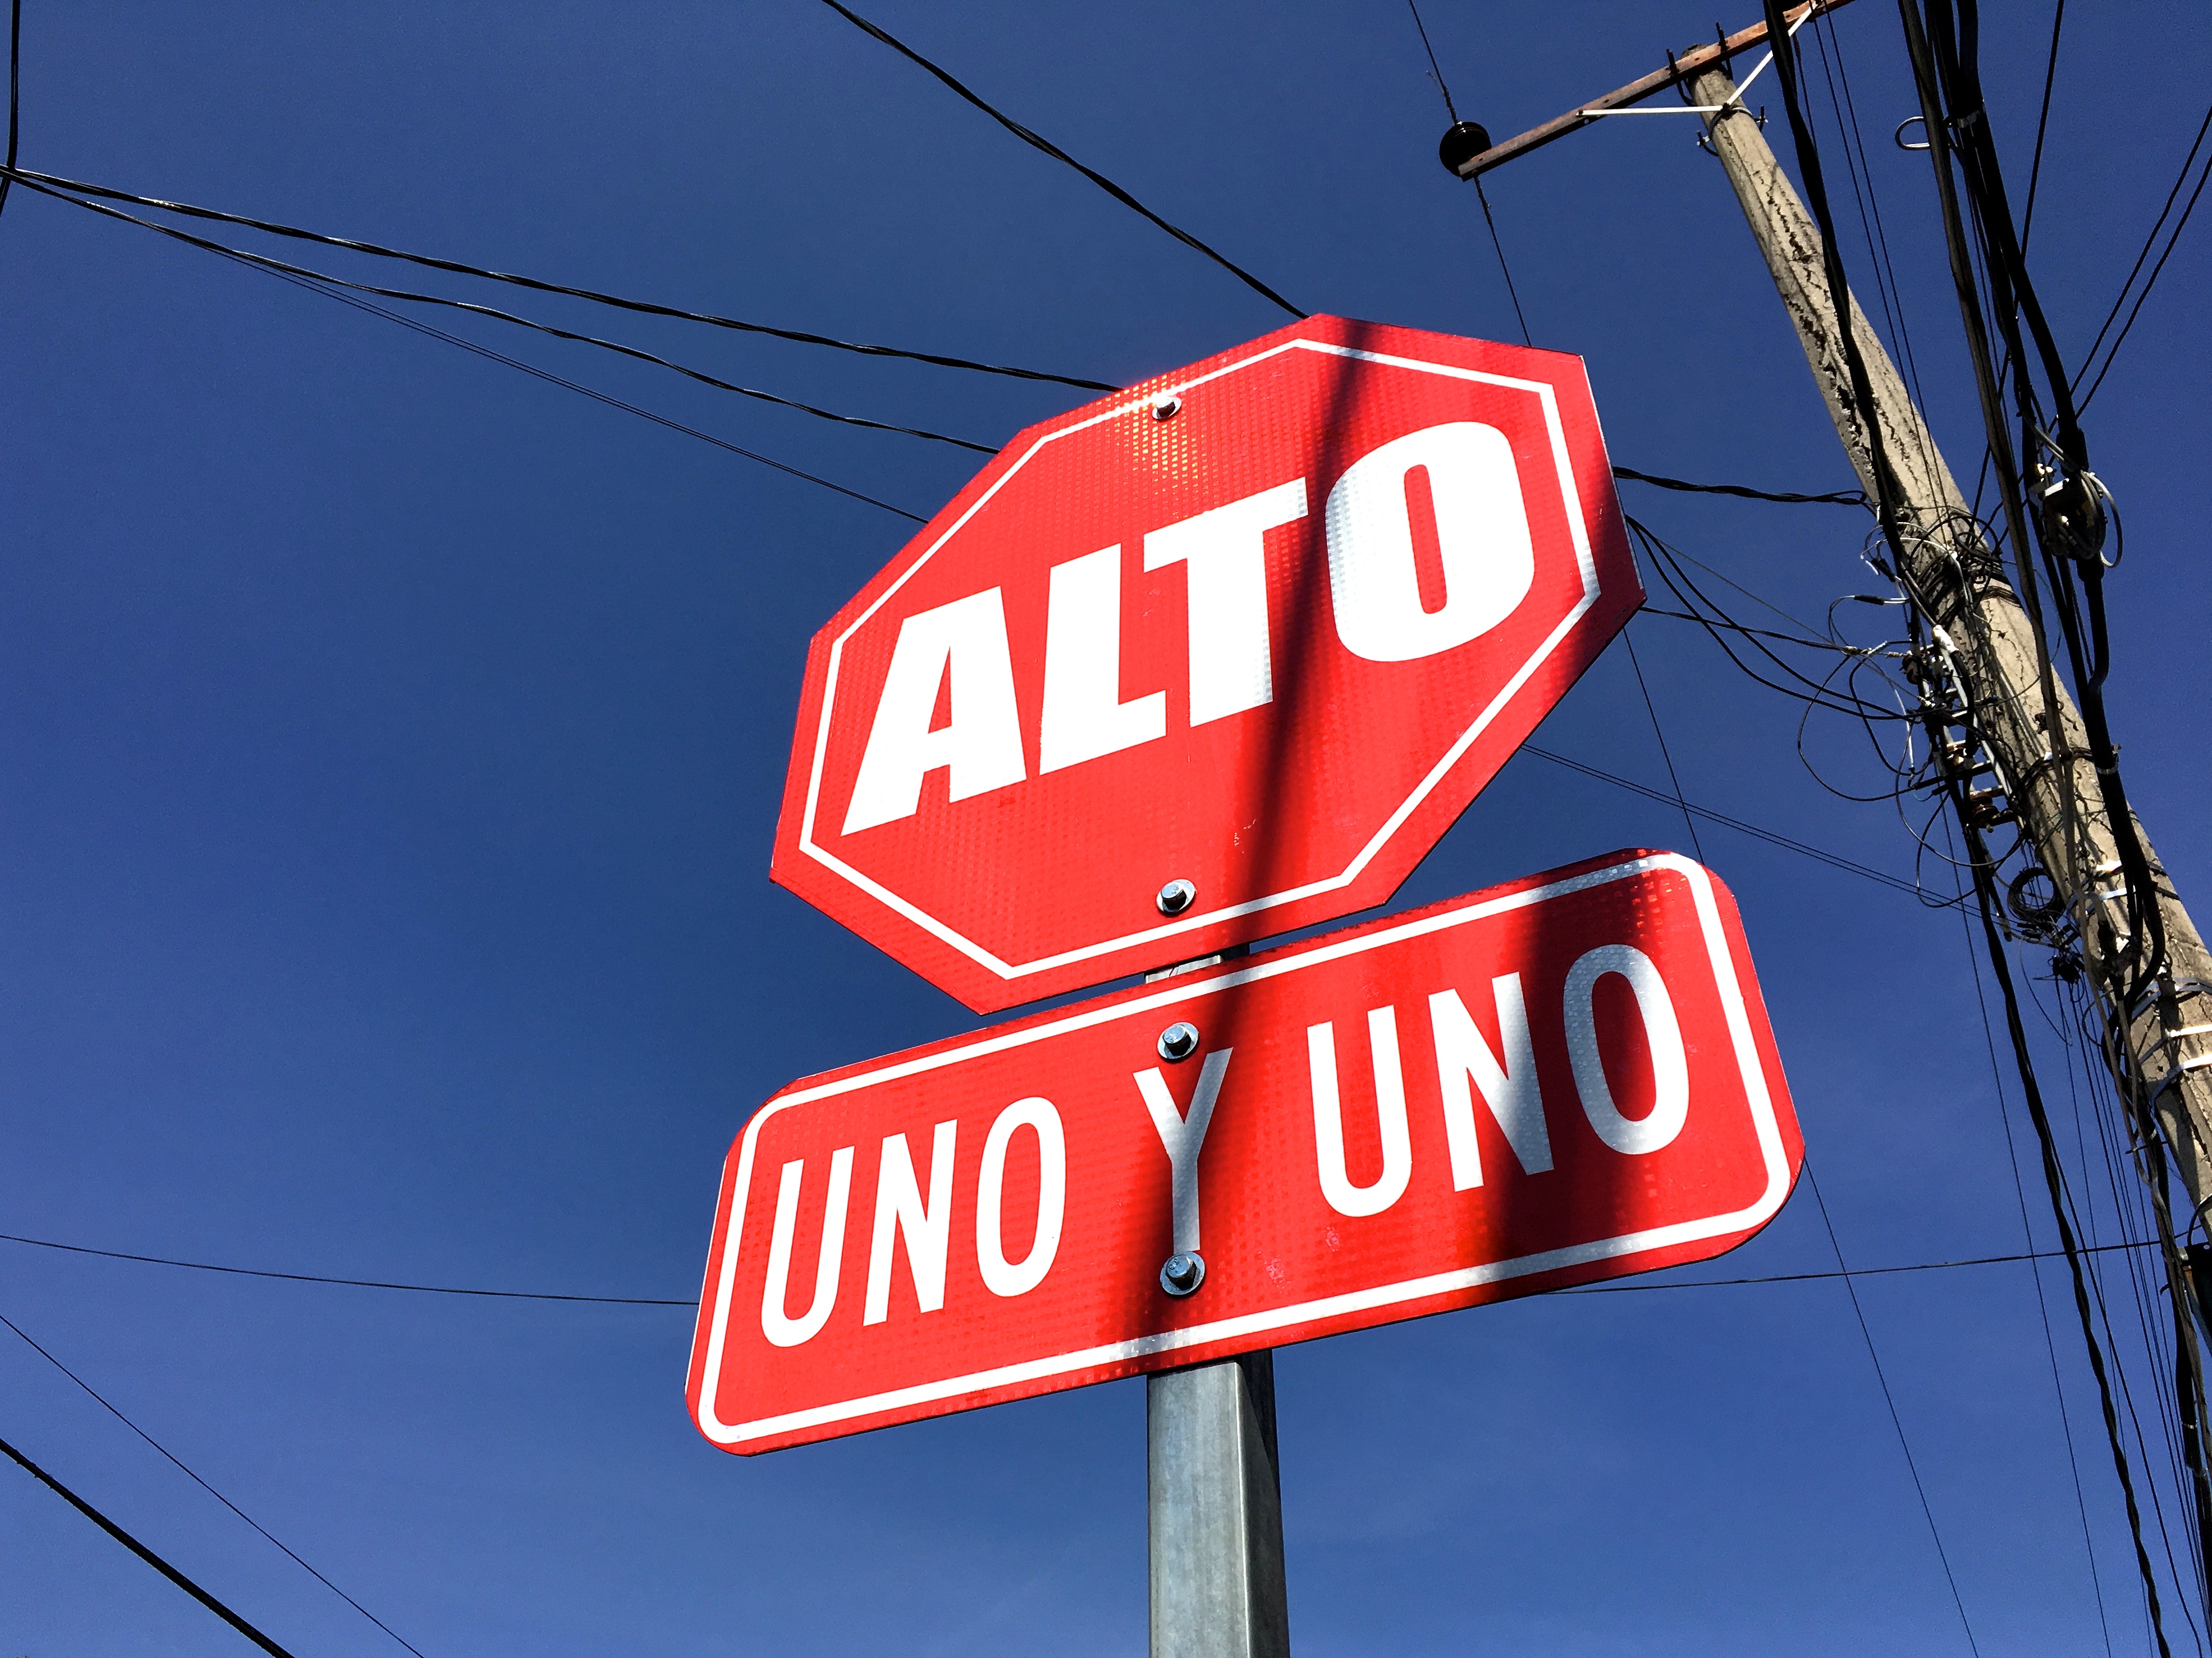
sign, red, street sign, signage, stop sign, stop, 2016366, traffic sign